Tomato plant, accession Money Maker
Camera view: vertical (180 deg); turntable rotation: 270 degrees
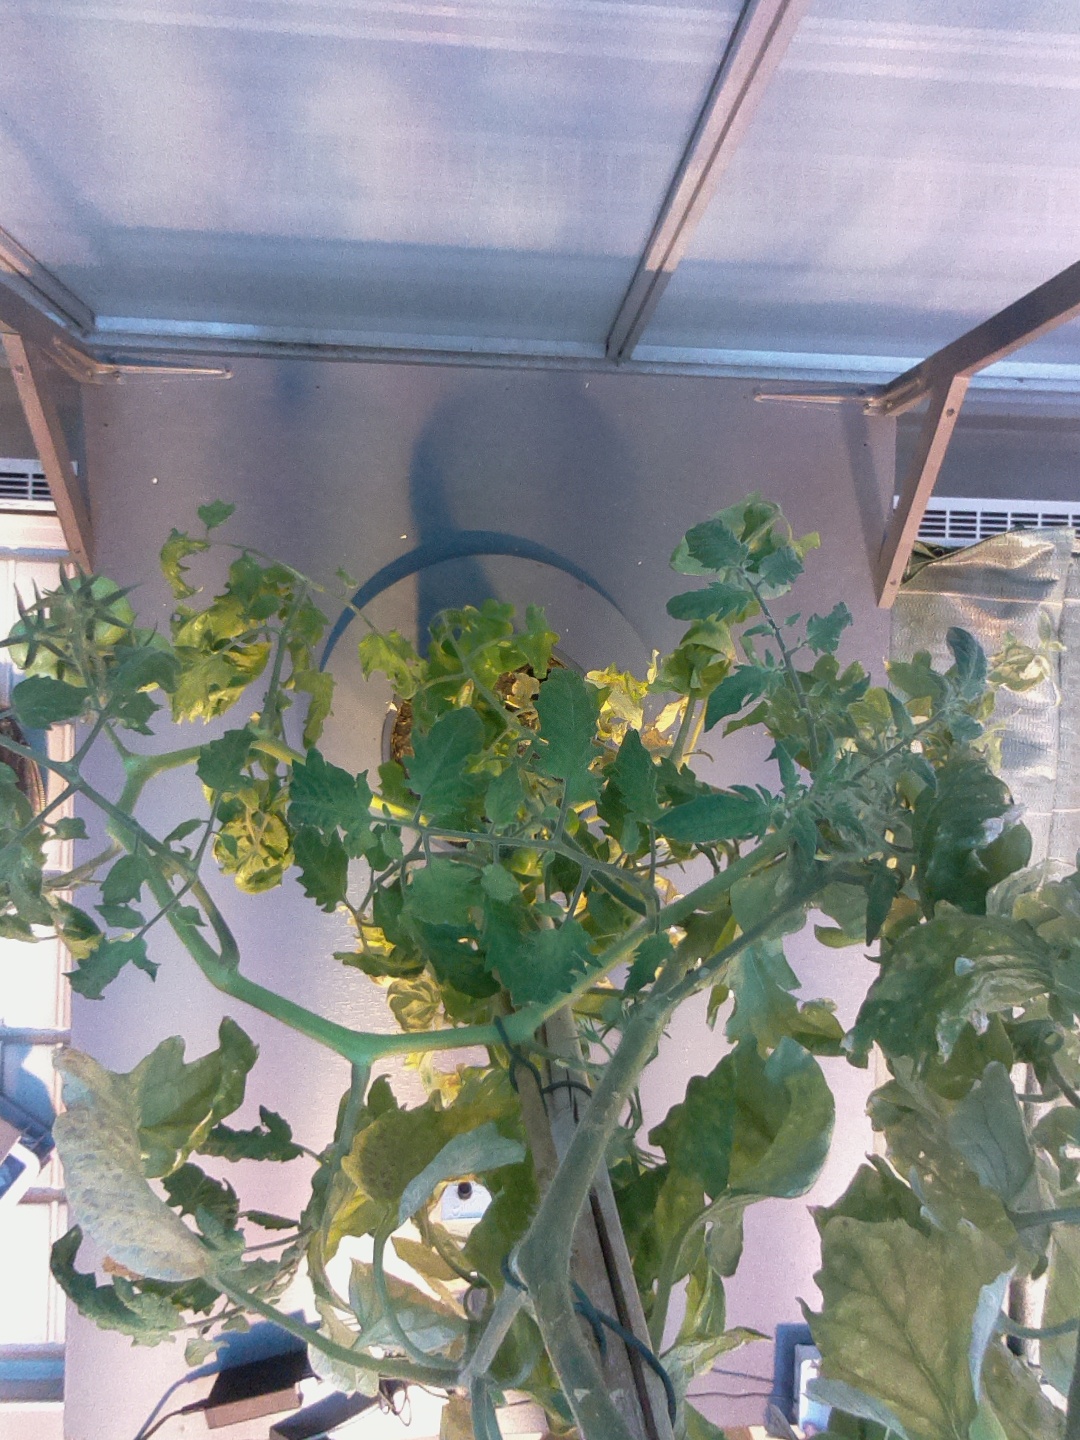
BBCH growth stage 78: 80% -90% of final fruit size